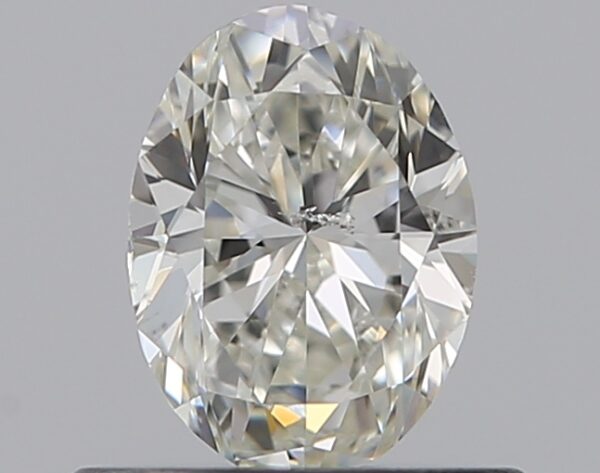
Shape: oval
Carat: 0.5
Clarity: SI1
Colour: I
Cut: GD
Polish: EX
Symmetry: GD
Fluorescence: F
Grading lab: GIA
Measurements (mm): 5.79 x 4.27 x 2.89